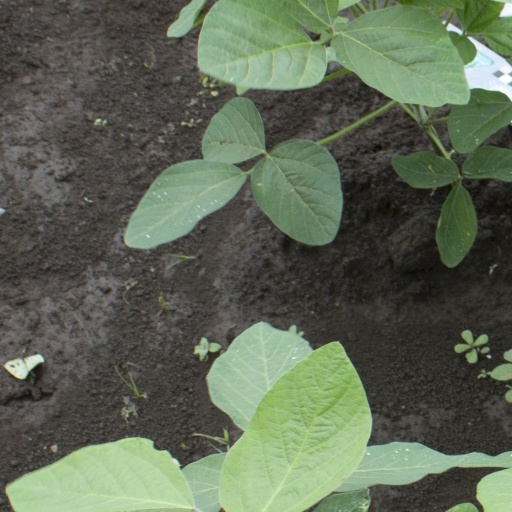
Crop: soybean